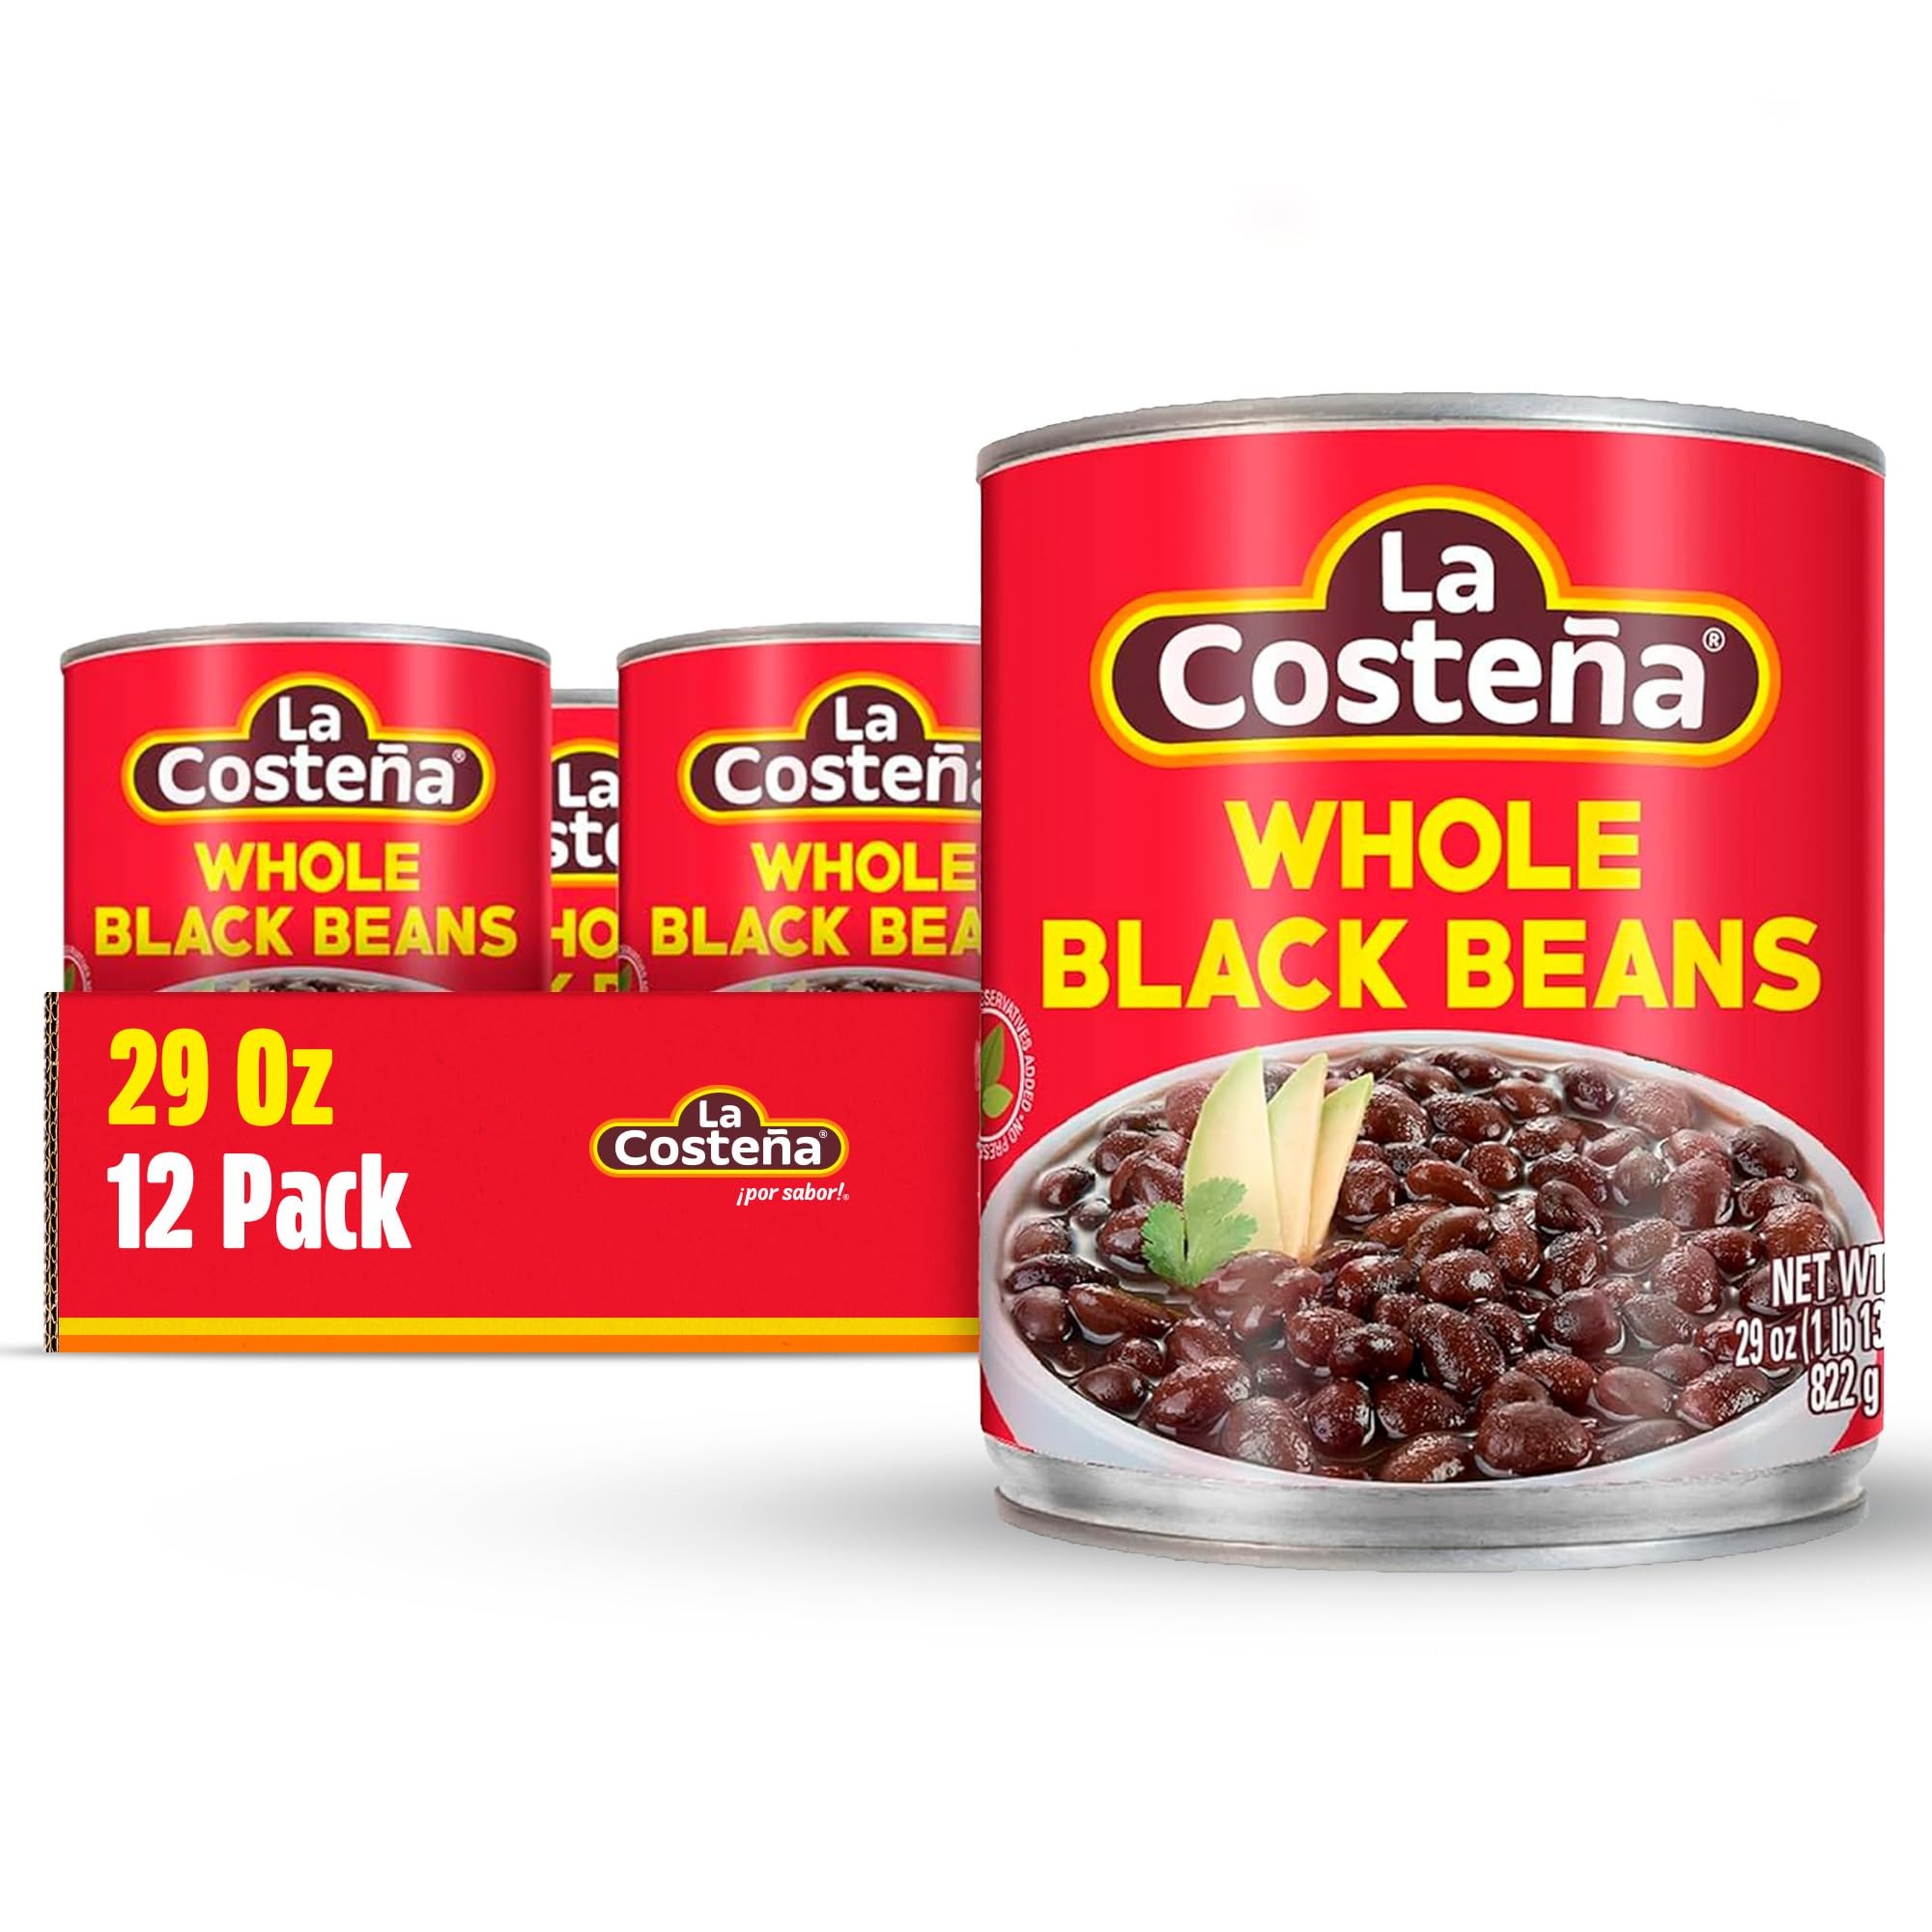
Item Name: La Costeña Whole Black Beans 29 oz (12-Pack)
Bullet Point 1: AUTHENTIC FLAVOR: Our traditional recipe, flavored with onions, tomato, jalapeños, salt, and garlic
Bullet Point 2: EASY PREPARATION: Ready to heat and serve, with a convenient pull-tab lid that makes preparation quick and easy
Bullet Point 3: A VERSATILE STAPLE OF MEXICAN CUISINE: Great on their own, as a filling for burritos, tacos and tostadas, and more
Bullet Point 4: A HEALTHY MEAL OPTION: La Costeña whole black beans are low in cholesterol, rich in iron and calcium, and a good source of fiber
Bullet Point 5: STOCK UP AND SAVE: Each 29 oz can contains about seven servings
Value: 348.0
Unit: Ounce

Price: 1.65